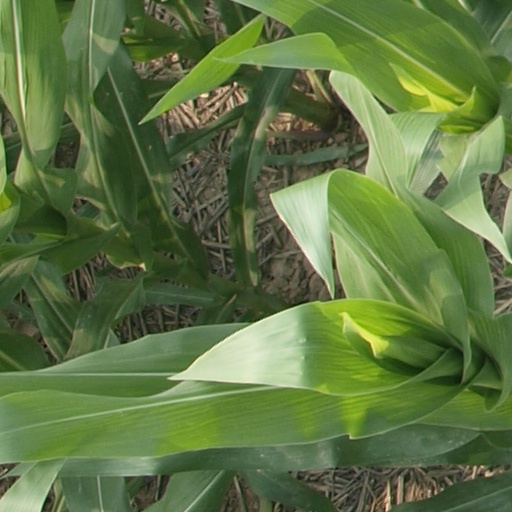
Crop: maize; corn